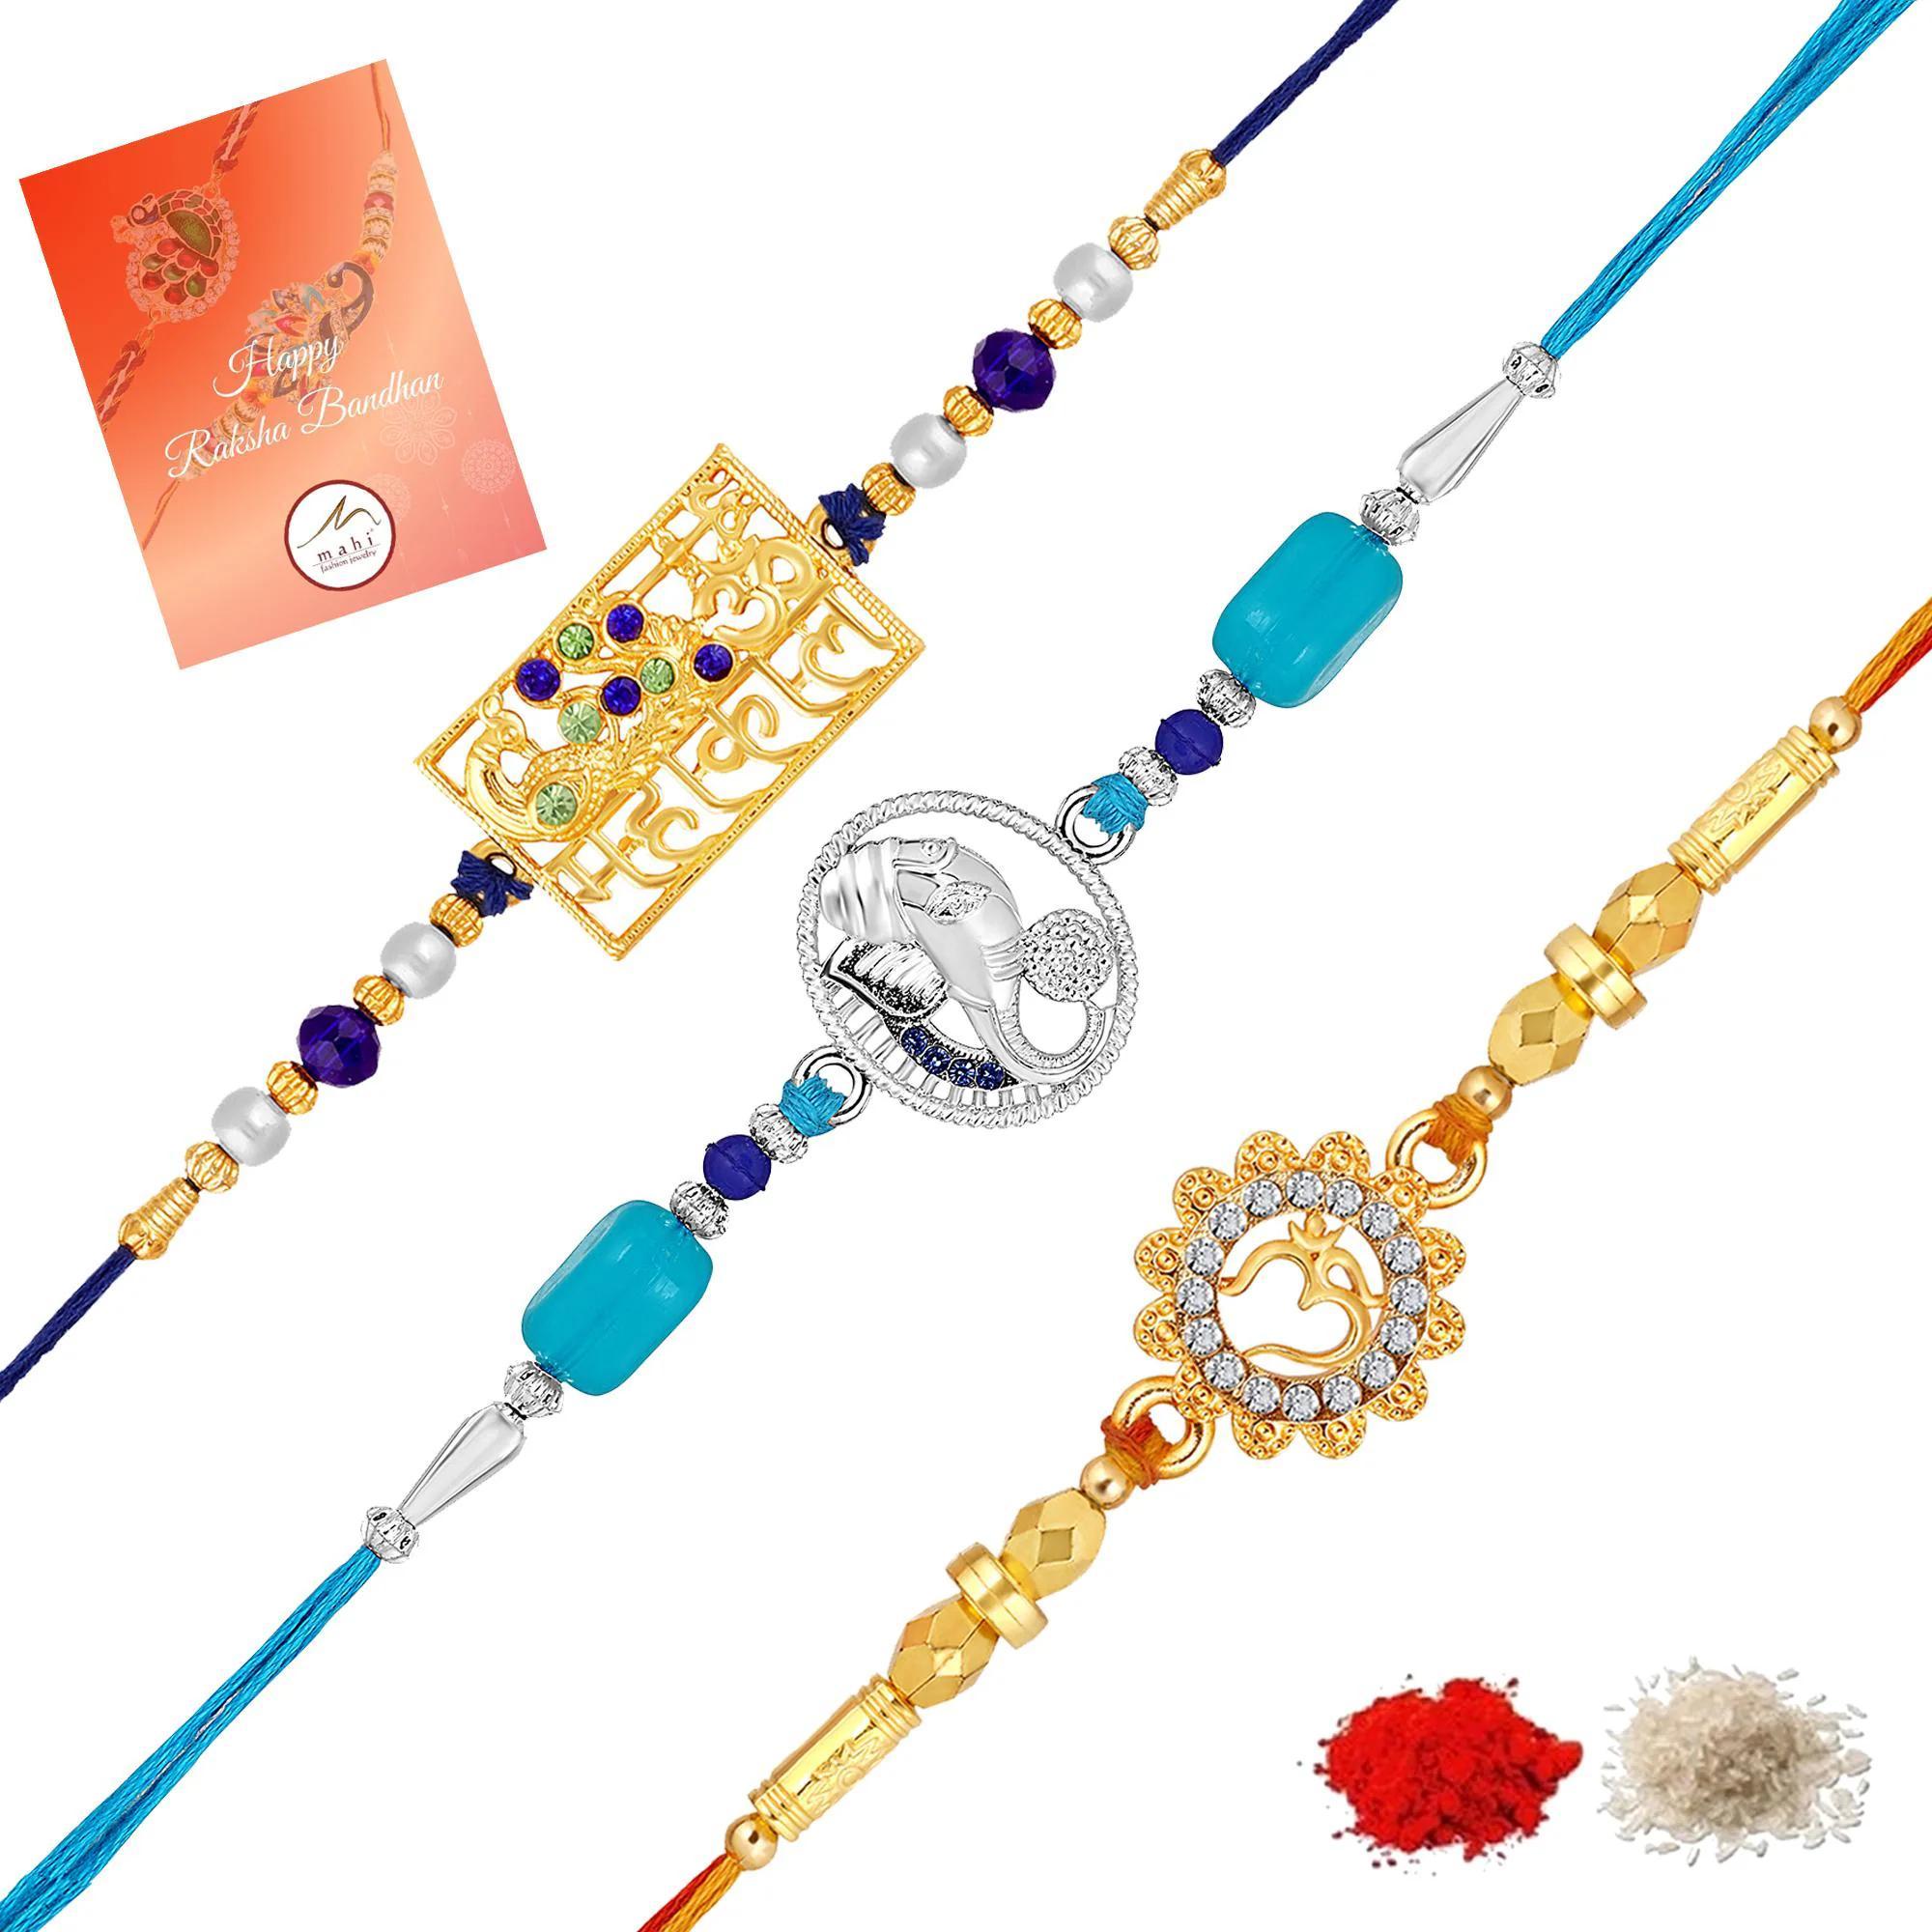
 Mahi Combo of OM, Mahakal and Ganpati Crystals Studded Rakhi for Brother, Bhai, Bro (RCO1105737M)
Type: Rakhis
Brand: Mahi
Price: Rs. 339
 Celebrate Raksha Bandhan with our exquisitely crafted Rakhi, designed to strengthen the bond between siblings. This traditional Rakhi features intricate beadwork and durable thread, ensuring it stands the test of time. Handmade with care, each Rakhi is a unique and meaningful gift for your brother. Each Rakhi carries heartfelt blessings and good wishes for your brother's well-being and success. Celebrates the bond of love and protection between siblings, a cherished tradition in Indian culture.
Features: The Rakhi is adorned with vibrant colors and attractive embellishments that add a touch of elegance to the celebration.,Content in Box : 3 Rakhi's ; Cultural Significance: This beautiful Rakhi will acknowledge your love for Your Brother with the promise that your bond with him will grow stronger as time goes on.,Vibrant Colors: Adding bright and playful colors to the celebration will make it stand out and make it more enjoyable. This Rakhi Combo comes with a Small Rakhi Greeting Card along with a few grams of Roli & Chawal,Celebrate the bond of love and protection with our exquisite Rakhis. Share the joy of Raksha Bandhan Festival with this beautiful Rakhi, a token of love, protection and blessings.,Adjustable Size and Easy to tie: Designed to fit wrists of all sizes. It is simple and easy to tie the Rakhi securely and effortlessly.
Included: 3 Rakhis